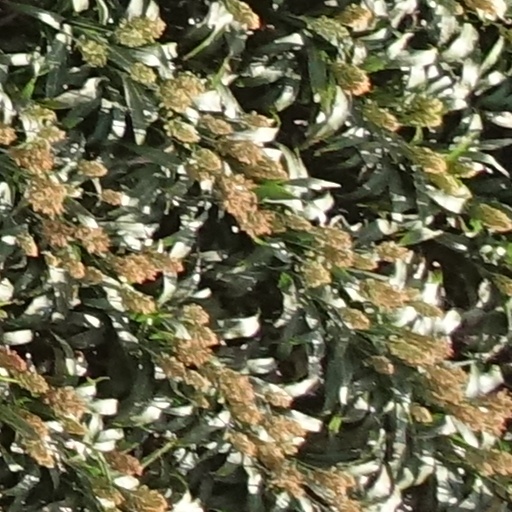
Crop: sorghum